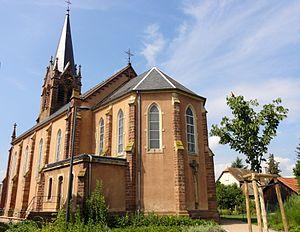
Alsace, Bas-Rhin, Wiwersheim, Église Saint-Cyriaque (IA67001024).
Wiwersheim est une commune française située dans le département du Bas-Rhin, en région Grand Est.